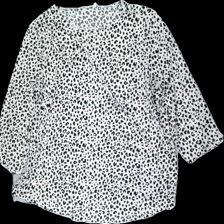
View: front
Type: Top
Category: Ladies
Brand: Isolde
Colors: White, Black
Material: 100% Polyester
Pattern: Animal print
Cut: Loose
Size: XXL
Season: All
Price range: 50-100
Recommended usage: Reuse